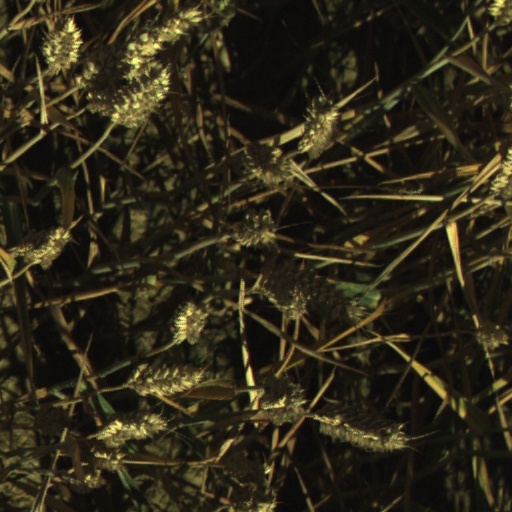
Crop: wheat